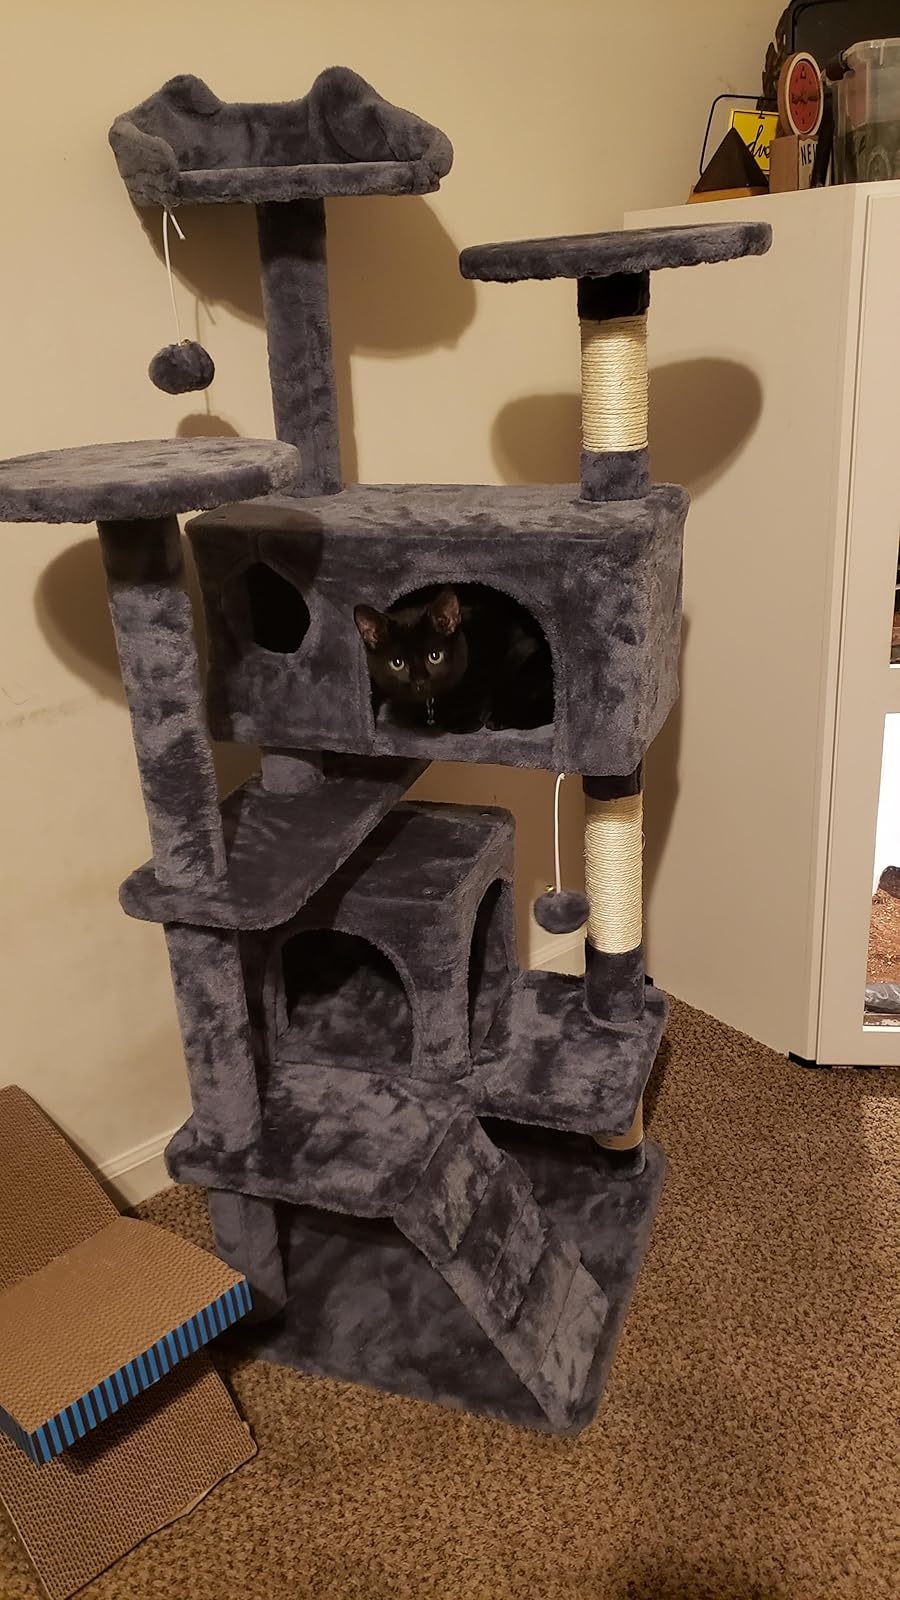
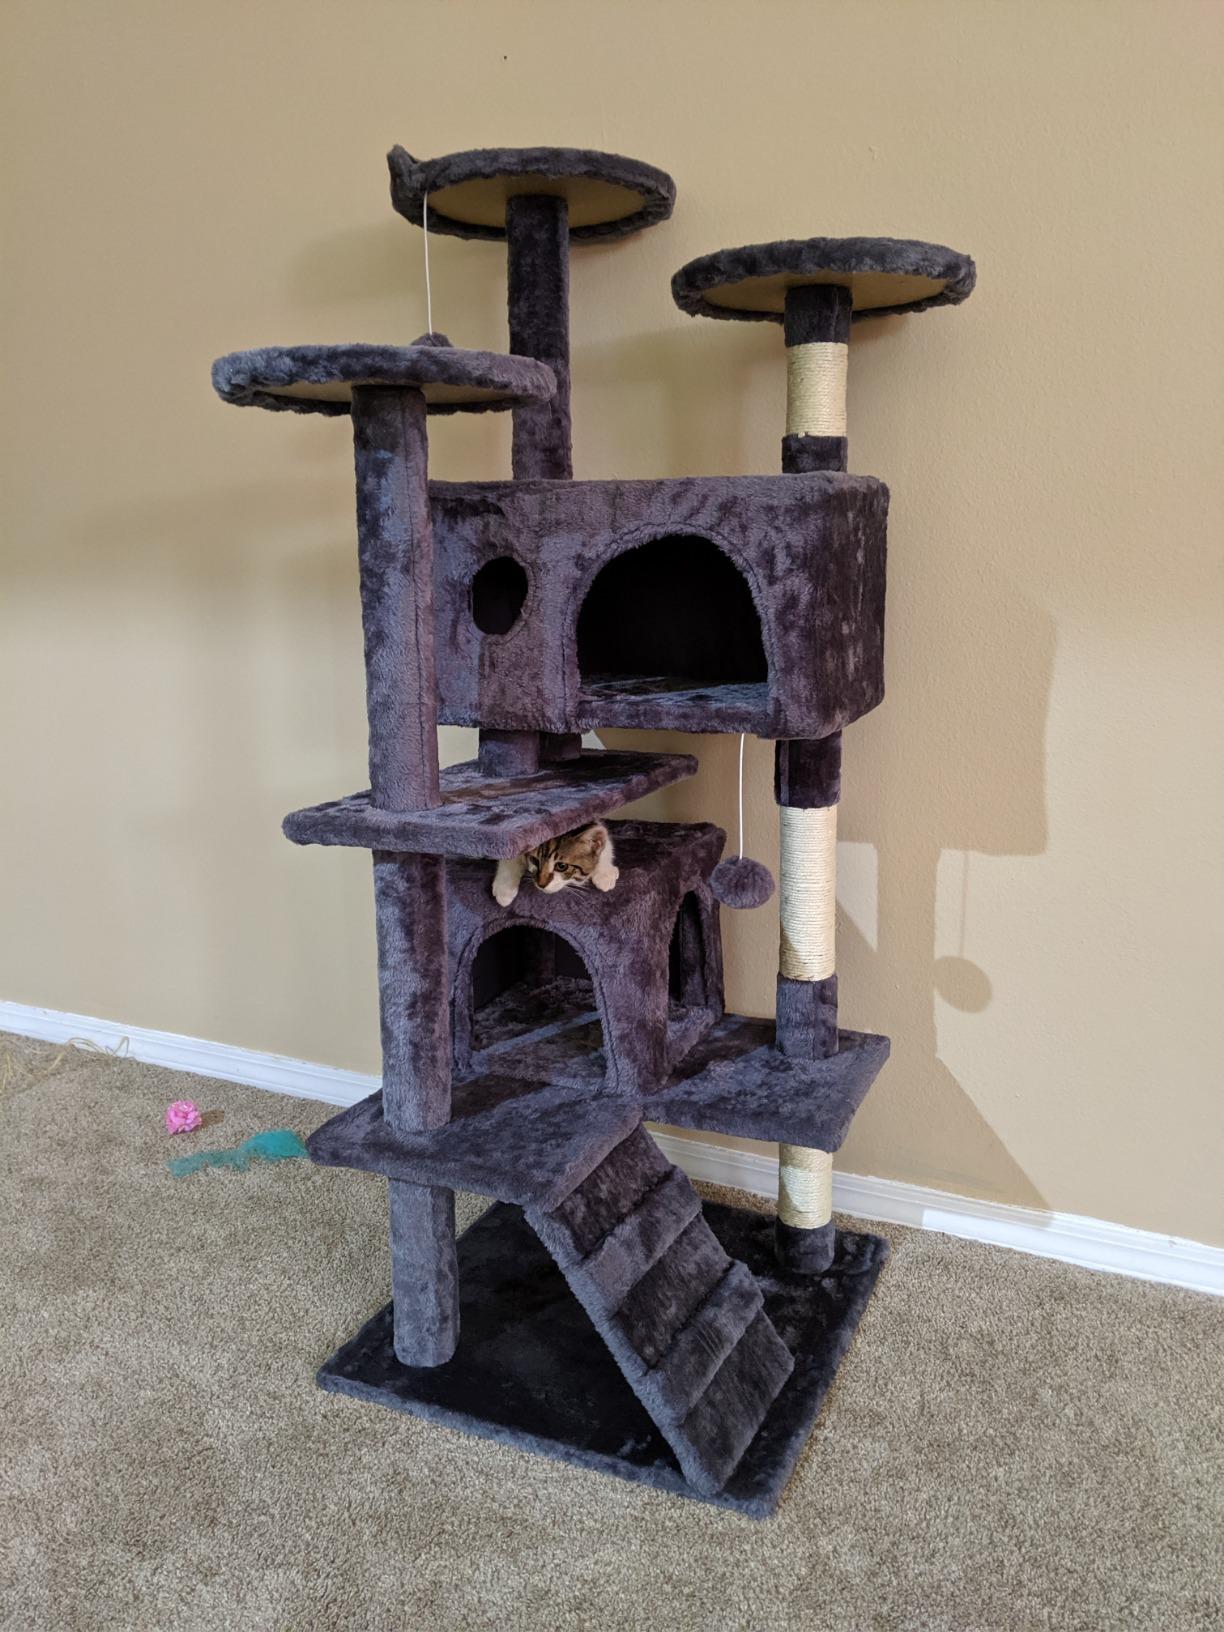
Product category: items_cat tree
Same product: yes